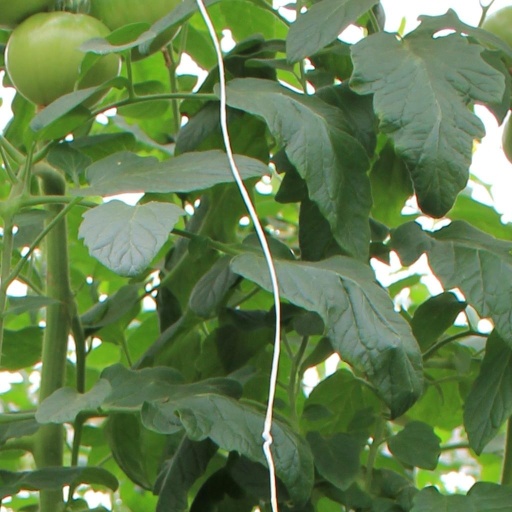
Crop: tomato